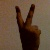
The image shows a hand gesture representing the number 2 in Indian Sign Language.